Petar Zhekov

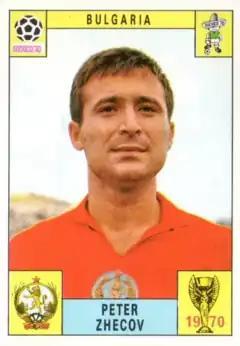
Zhekov at the 1970 FIFA World Cup

Petar Petrov Zhekov (10 October 1944 – 18 February 2023) was a Bulgarian footballer, widely regarded as one of the best forwards in the history of the Bulgarian football. He won the silver medal at the 1968 Summer Olympics.